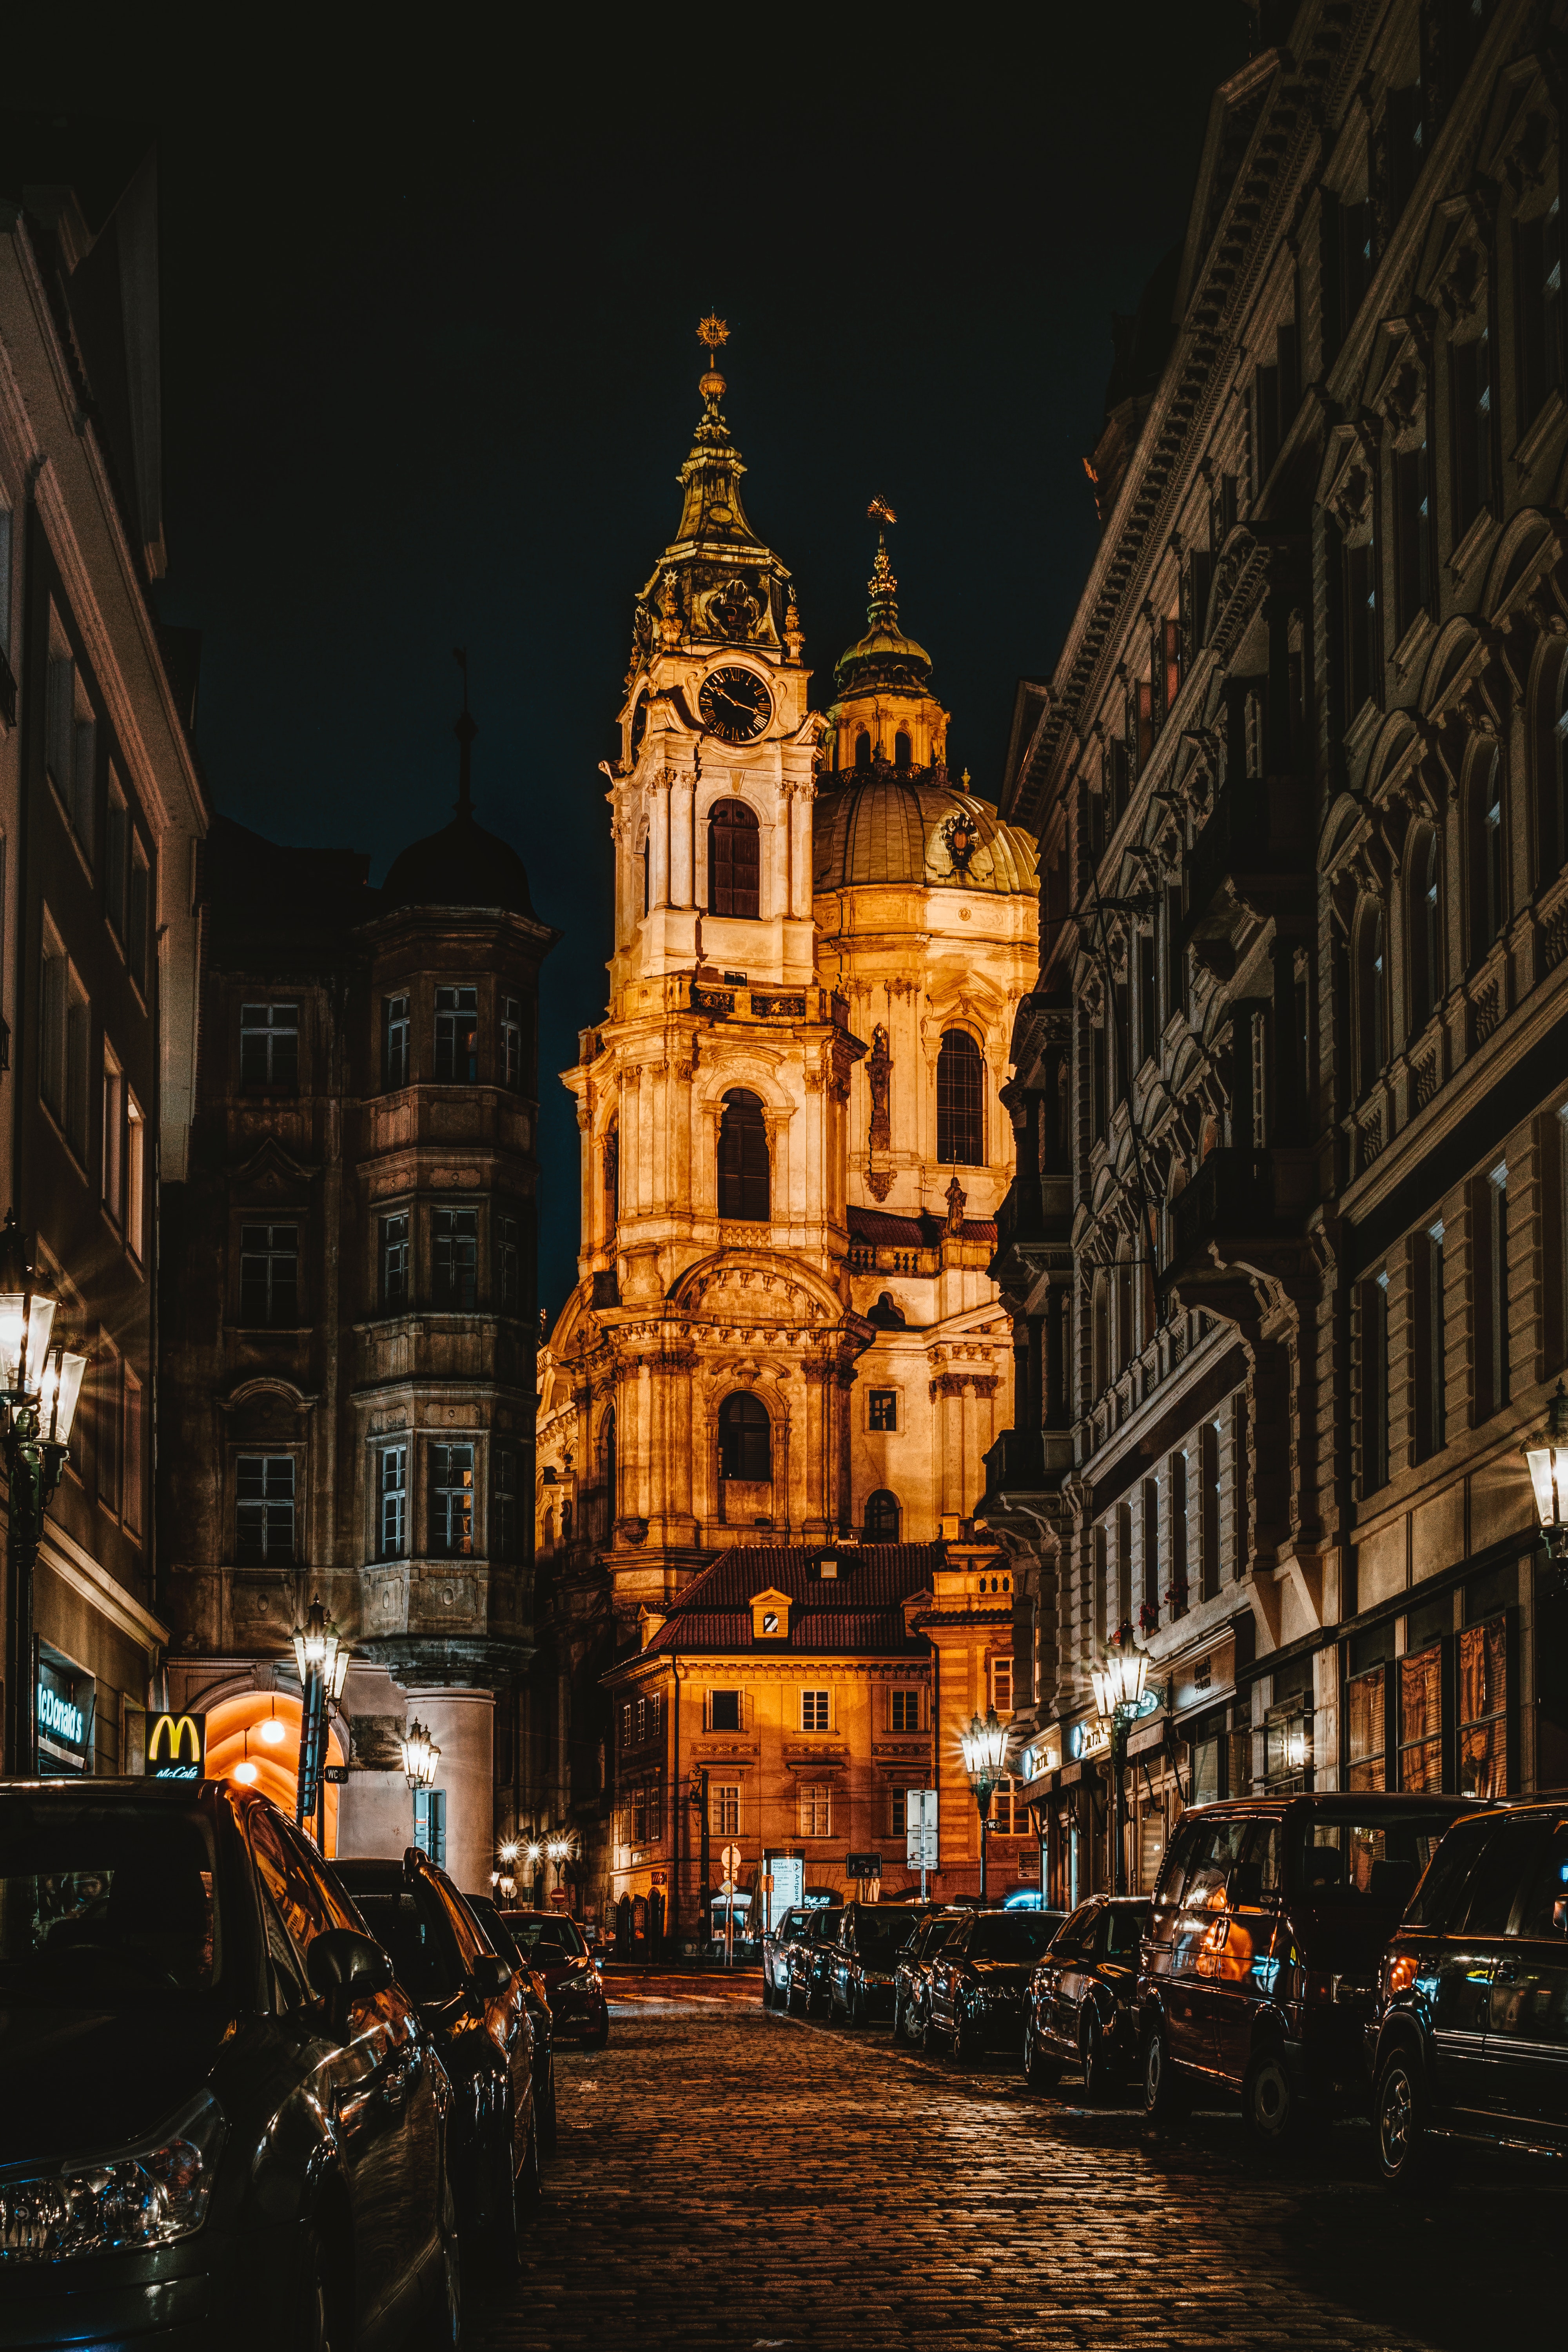
night, landmark, sky, metropolis, city, architecture, town, urban area, building, light, human settlement, street, lighting, metropolitan area, darkness, church, infrastructure, evening, town square, place of worship, basilica, cathedral, downtown, tower, road, midnight, facade, tourism, steeple